Bevendale, New South Wales

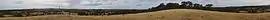
Panorama of the area typical to Bevendale

Bevendale is a rural town located in the Southern Tablelands in New South Wales, Australia. It is north of Dalton and is located in the Upper Lachlan Shire. The Hume Highway passes through the south of Bevendale.